Rita the Mosquito

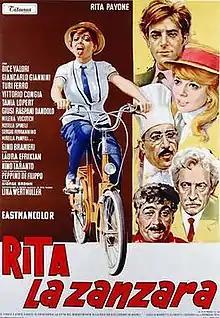

Rita the Mosquito is a 1966 Italian musical comedy film directed by Lina Wertmüller (under the stage name George H. Brown). It has a sequel, "Don't Sting the Mosquito".